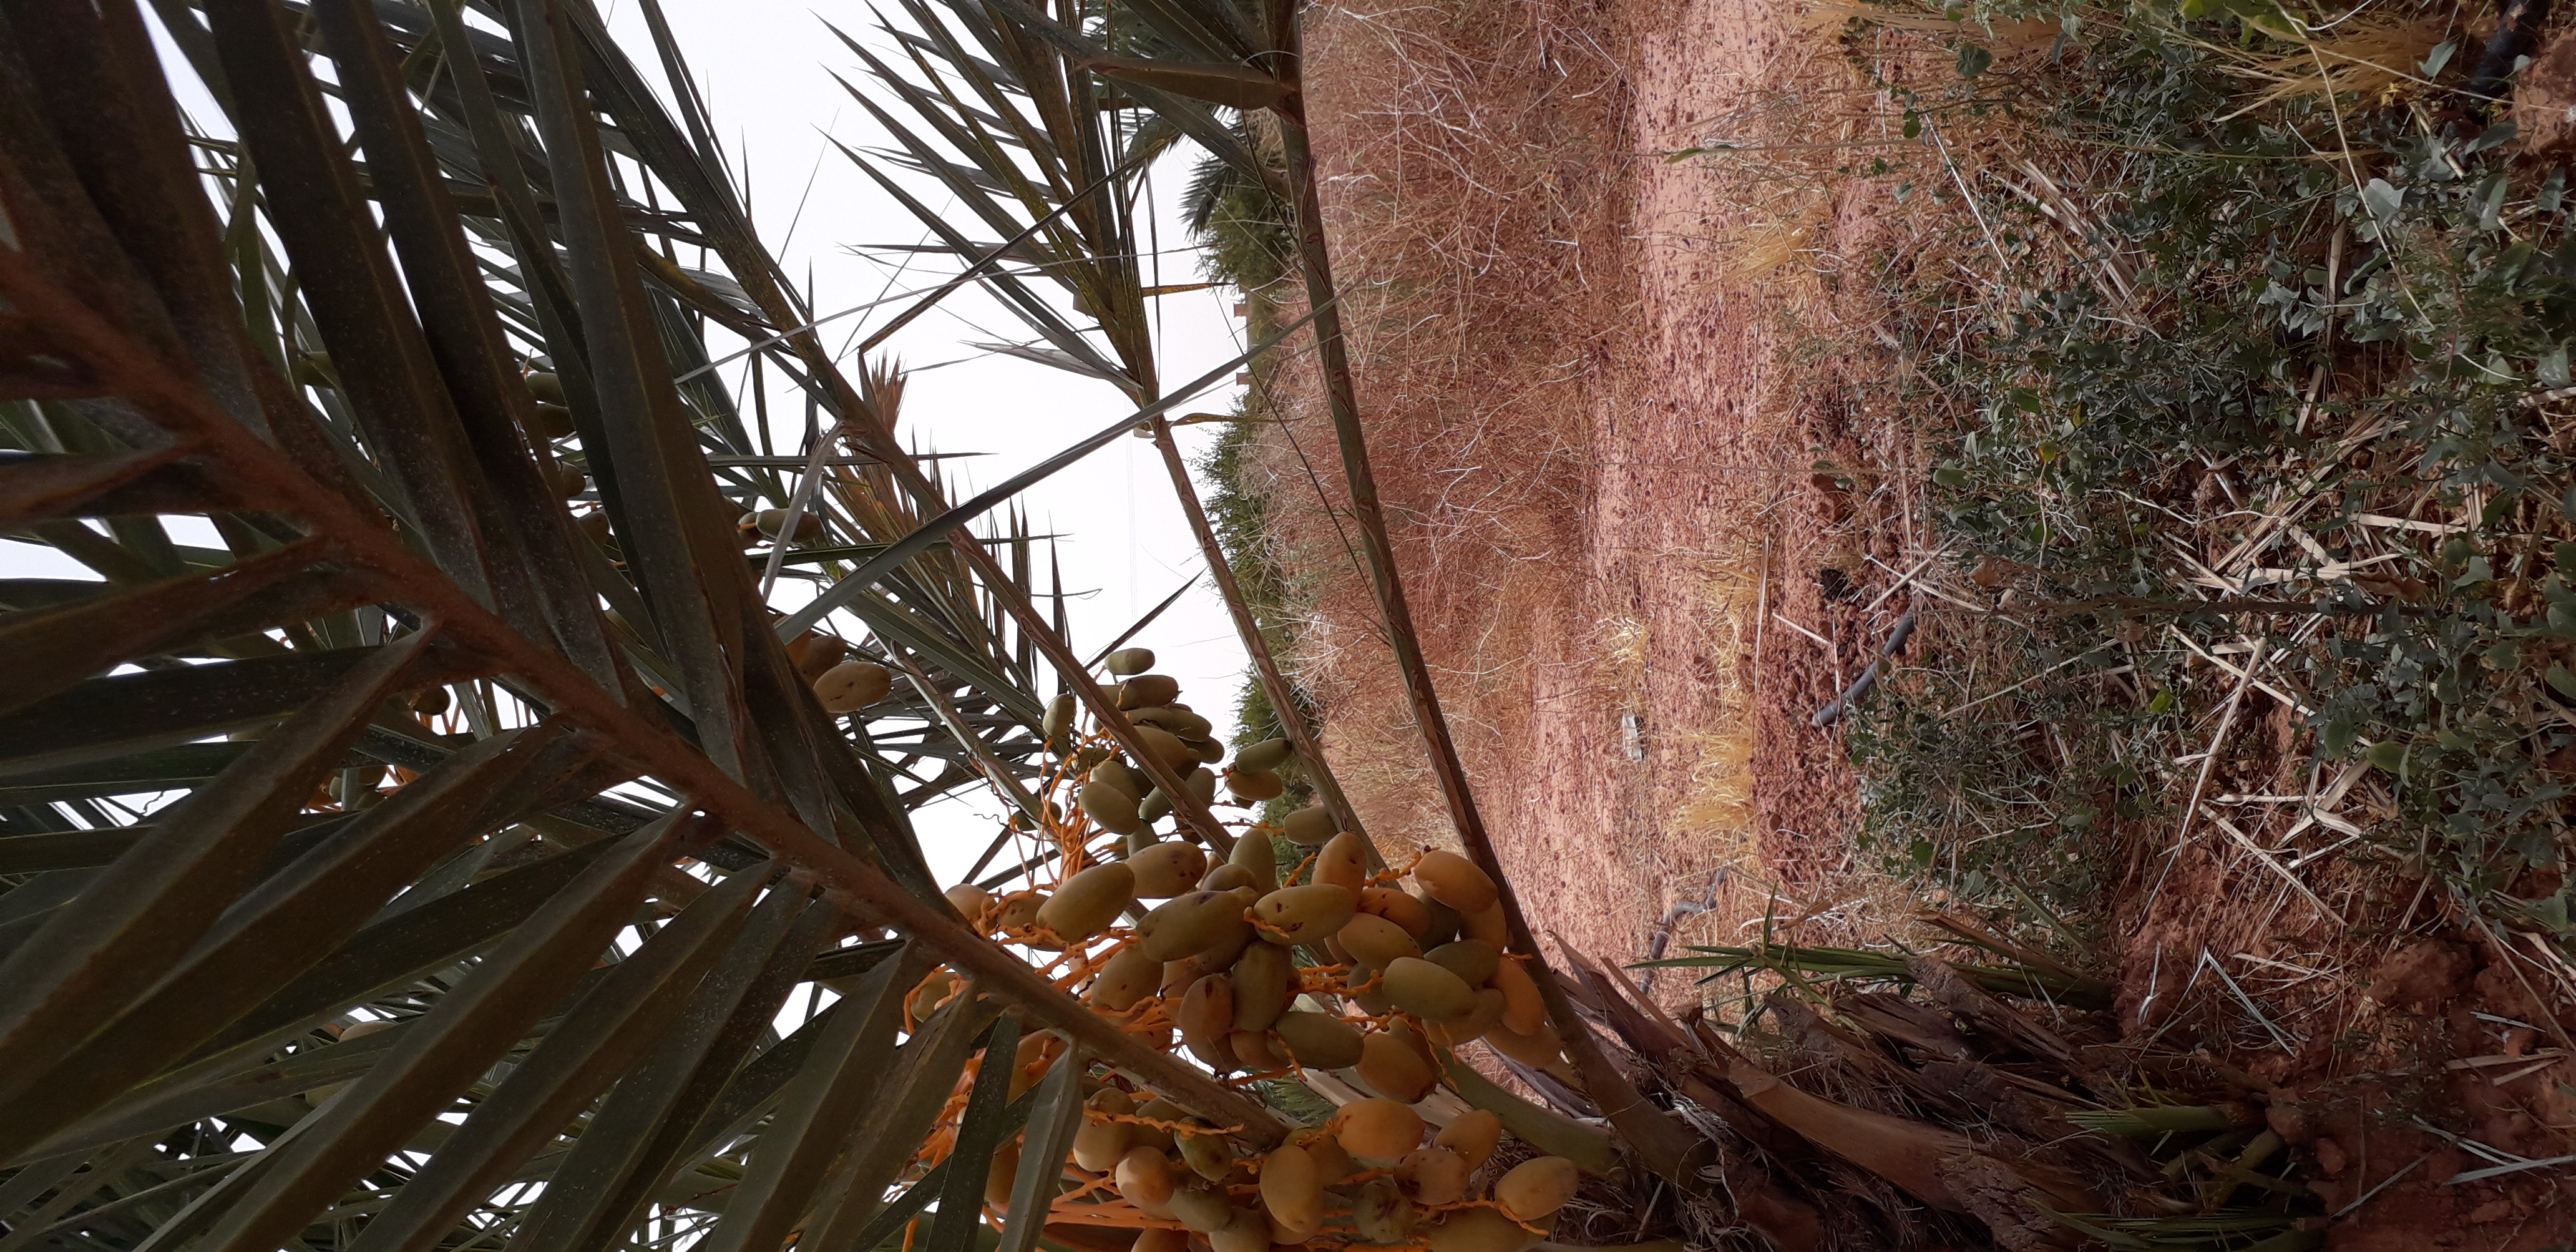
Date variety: Boumajhoul